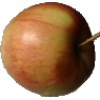
Label: Apple Red 2